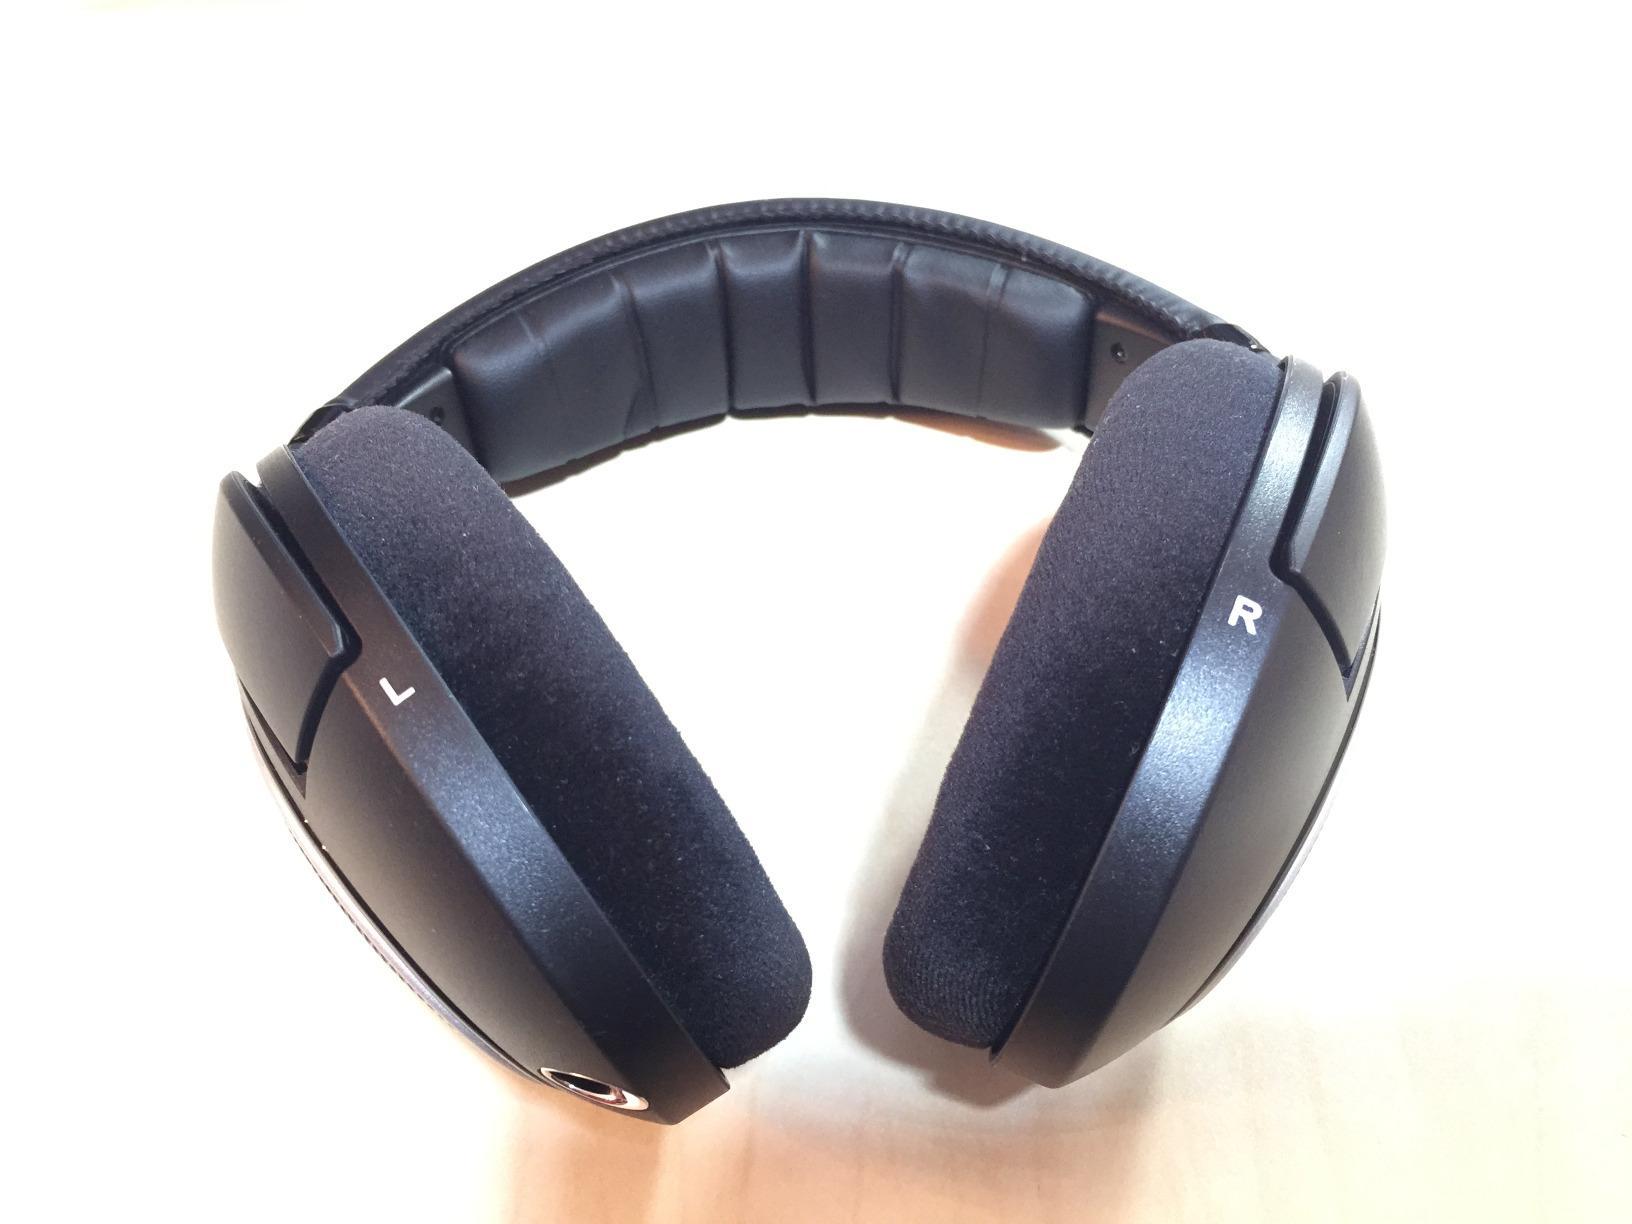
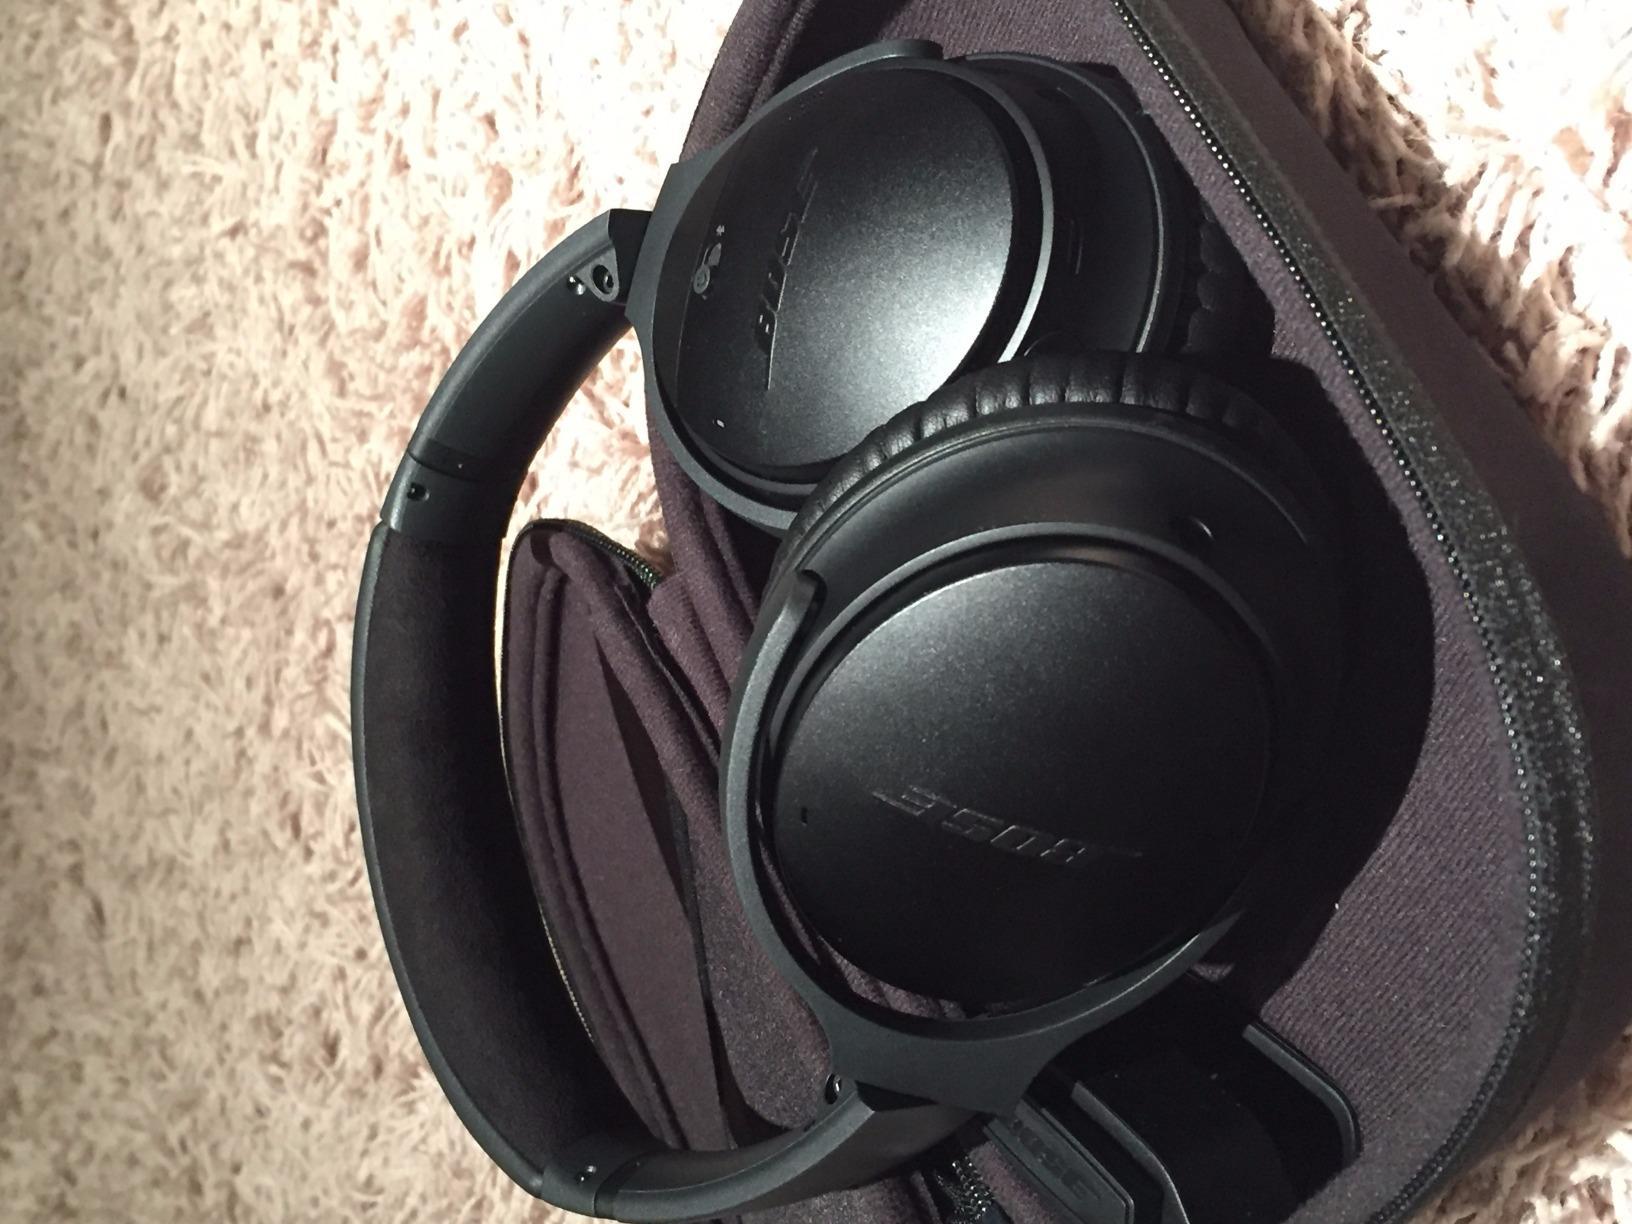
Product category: headphones
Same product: no